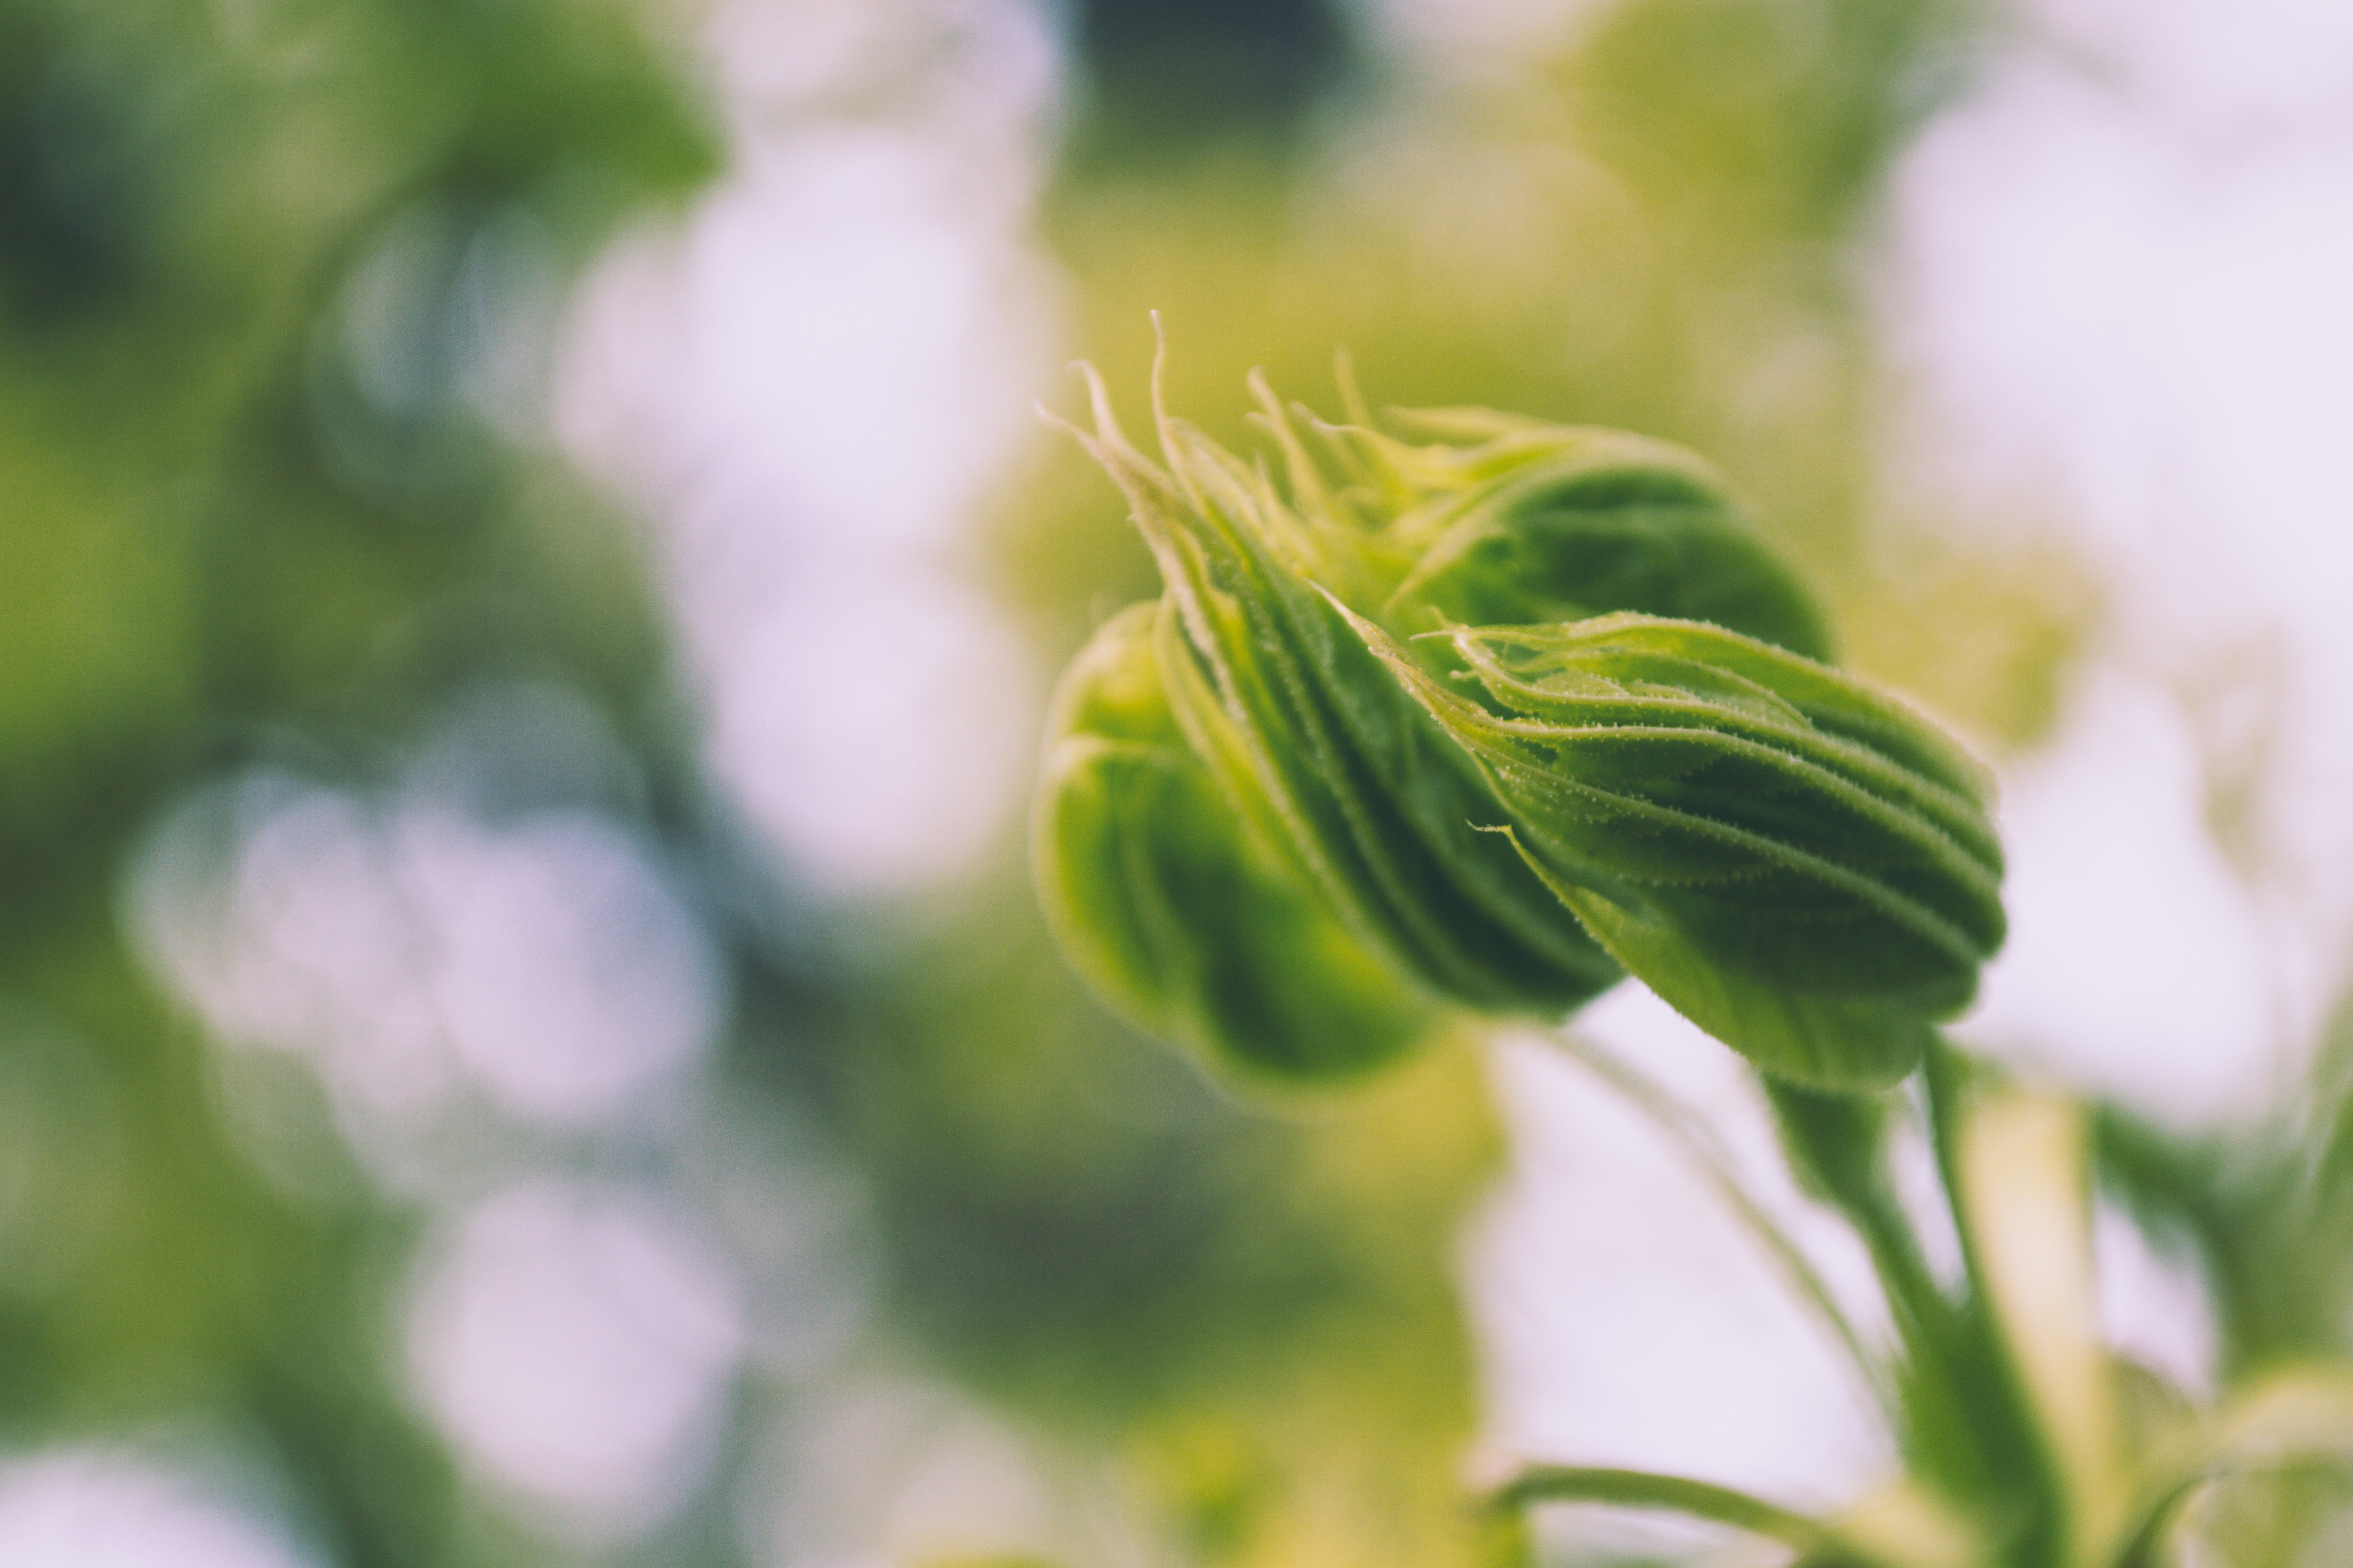
green, leaf, flower, plant, botany, close up, spring, bud, sunlight, macro photography, photography, grass, plant stem, branch, flowering plant